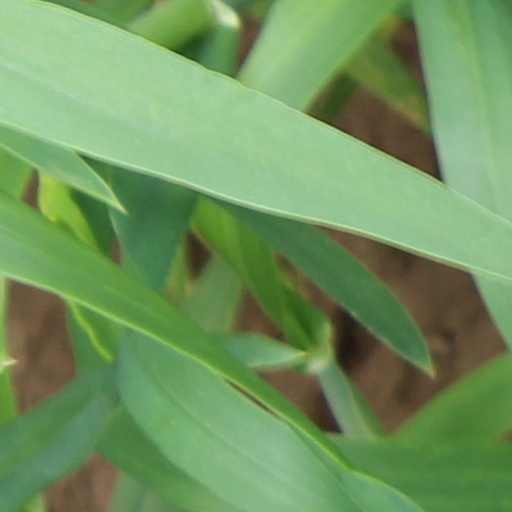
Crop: wheat